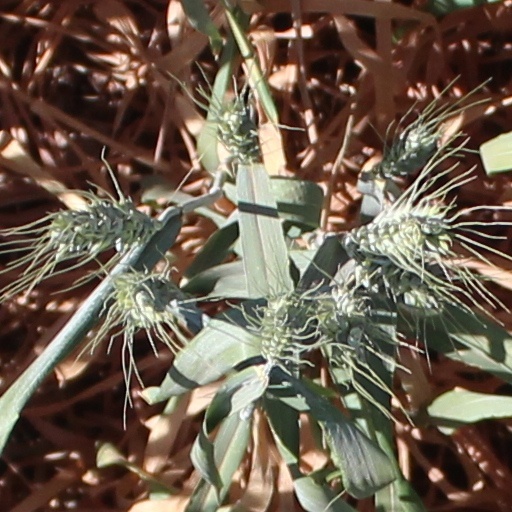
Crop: wheat